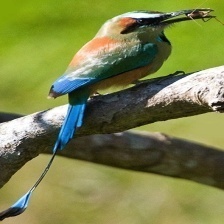
Species: TURQUOISE MOTMOT
Scientific name: EUMOMOTA SUPERCILIOSA